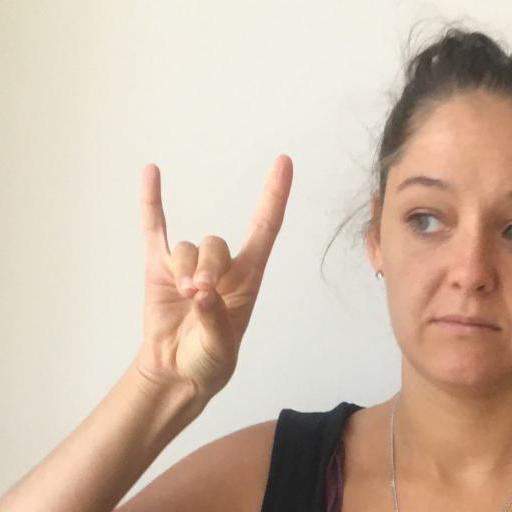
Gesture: rock